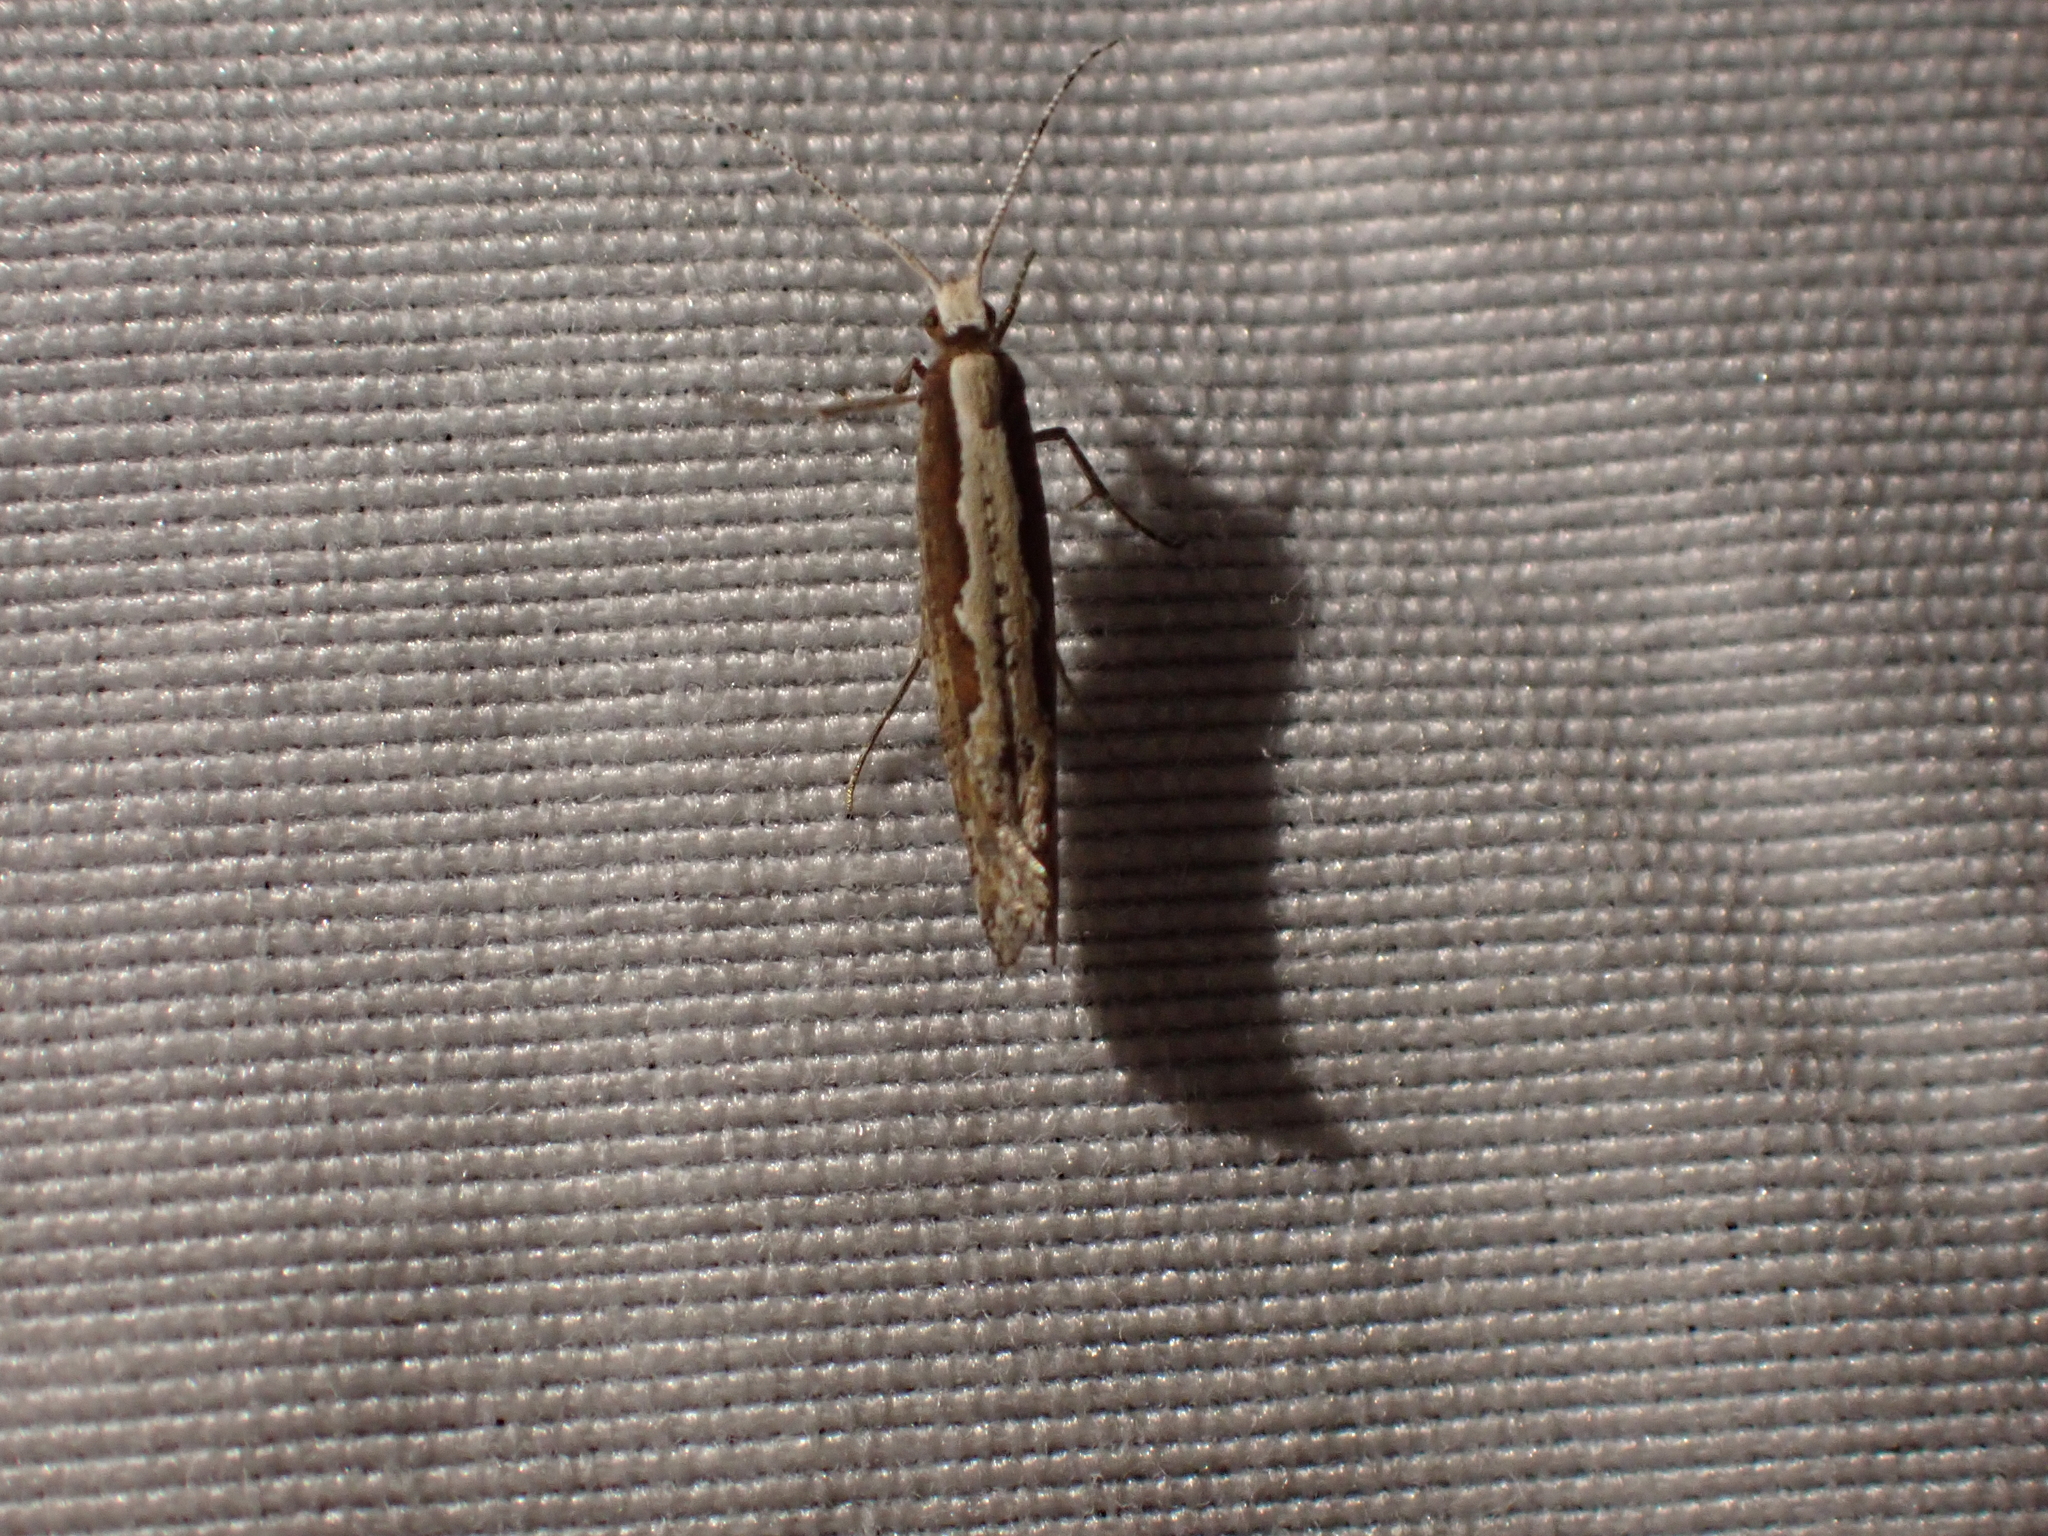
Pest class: diamondback_moth